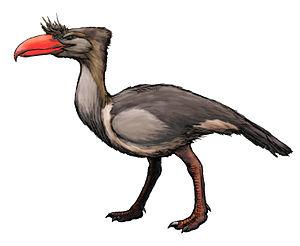
Les Phorusrhacidae, forment une famille éteinte de très grands oiseaux préhistoriques, des superprédateurs carnivores inaptes au vol. C'est une famille de l'ordre des Cariamiformes qui a vécu principalement en Amérique du Sud, mais aussi en Amérique du Nord.
Le grand échange faunique interaméricain est un évènement paléozoogéographique majeur du Cénozoïque tardif, durant lequel la faune terrestre et d'eau douce a migré d'Amérique du Nord vers l'Amérique du Sud et inversement. Il est survenu lorsque la formation de l'isthme de Panama a relié les deux continents auparavant séparés et permis la jonction des écozones néotropique et néarctique. Bien qu'il y ait eu des dispersions antérieures, probablement par voie marine, la migration s'est accélérée de façon spectaculaire suite à l'apparition du corridor biologique méso-américain il y a environ 2,8 Ma. Constaté par la biostratigraphie et la néontologie, cet événement a eu un impact très important sur la zoogéographie des mammifères. Il a également permis la migration entre les deux Amériques de reptiles, d'amphibiens, d'arthropodes, d'oiseaux inaptes au vol et même de poissons d'eau douce.
Kelenken est un genre éteint d'oiseaux géants inaptes au vol de la famille des Phorusrhacidae. Il a vécu il y a environ 15,7 Ma pendant le Miocène moyen, en actuelle Argentine. C'est l'un des plus grands oiseaux non-volants que l'on connaisse, avec le genre Dromornis.